St Edmund Hall, Oxford

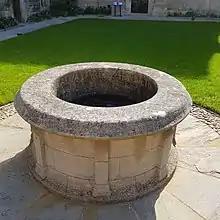
The medieval well located in the front quadrangle. The inscription reads ""haurietis aquas in gaudio de fontibus salvatoris""

In the centre of the quadrangle is a medieval well, which was uncovered in 1926 during the construction of a new lecture room and accommodation. A new wellhead was added, with the inscription ""haurietis aquas in gaudio de fontibus salvatoris"", Latin for "with joy, draw water from the wells of salvation". These words, from Isaiah 12:3, are believed to be those spoken by St Edmund on his deathbed at Salisbury. A metal grate was added to the well to prevent injuries, but water can still be seen in the well at a depth of about 9 feet. Plans to add a wooden frame and bucket were scrapped to maintain the overall appearance of the quad.